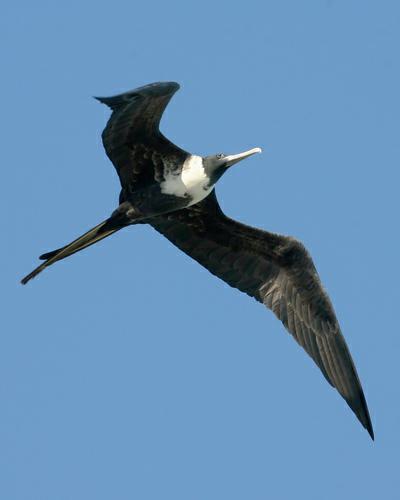
A photo of a frigatebird